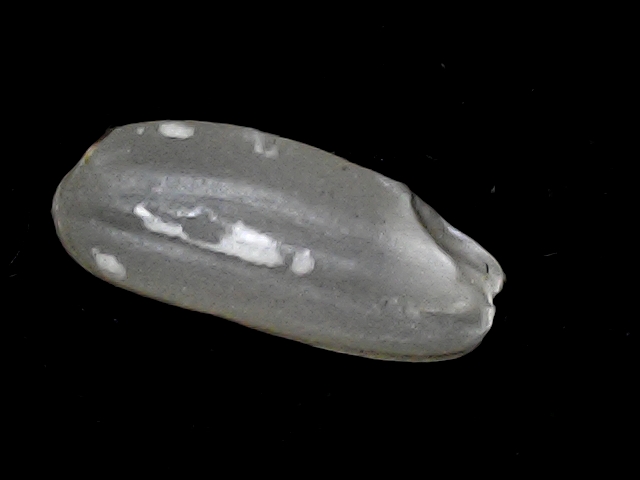
Rice variety: BD51